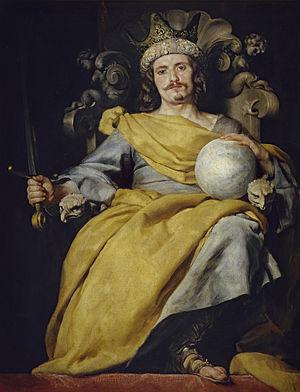
Alonso Cano est un peintre, architecte et sculpteur espagnol du Siècle d'or originaire de Grenade.